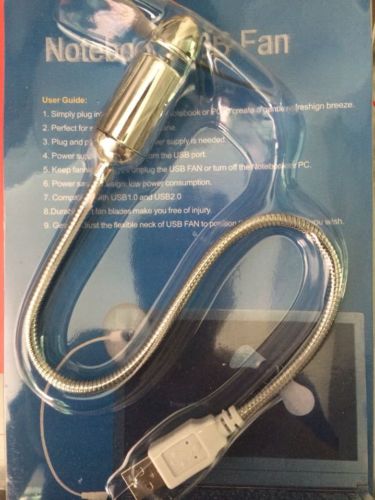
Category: fan